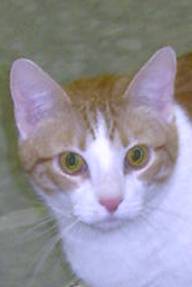
Label: cat